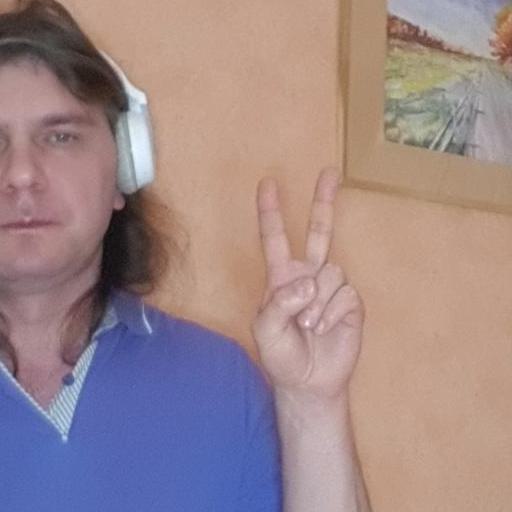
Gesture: peace